Parvathi Kalyana

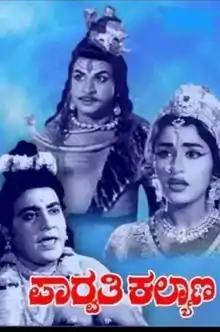

Parvathi Kalyana is a 1967 Indian Kannada-language film, directed and produced by B. S. Ranga. The film stars Rajkumar, Chandrakala, Udaykumar, M. P. Shankar and Raghavendra Rao. The musical score was composed by G. K. Venkatesh.